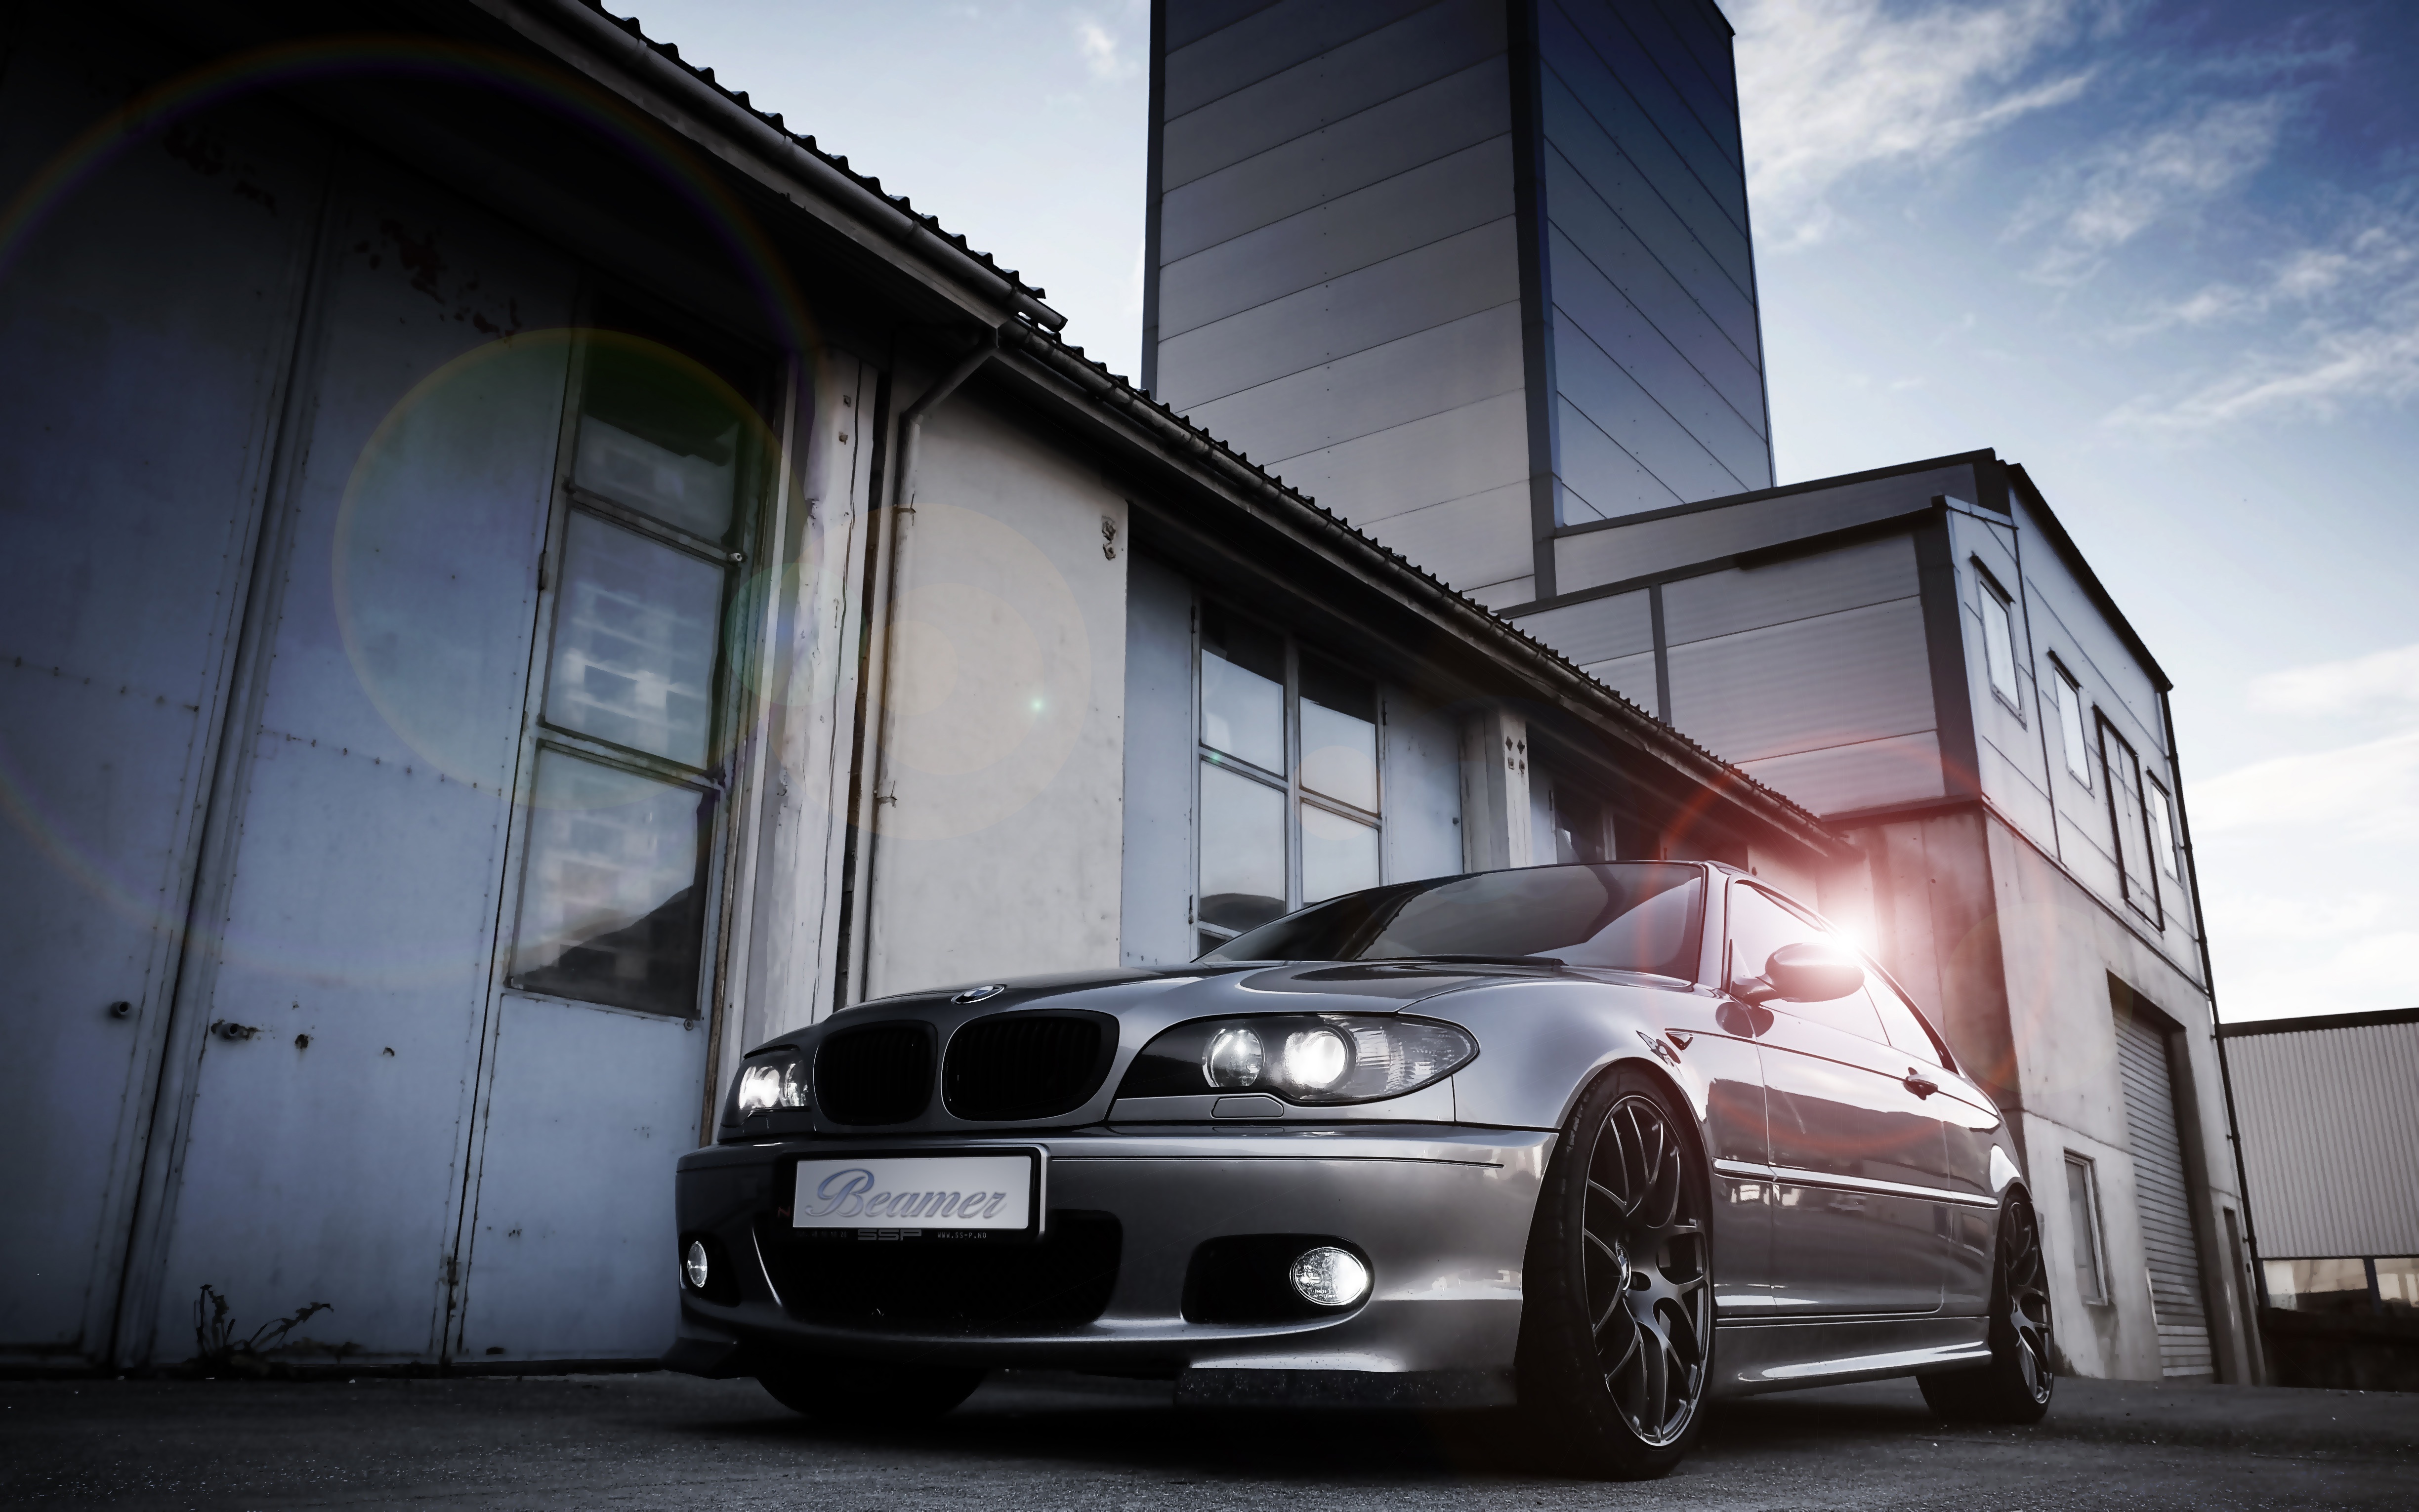
car, wheel, vehicle, sports car, bumper, sedan, bmw, land vehicle, automobile make, automotive exterior, automotive design, luxury vehicle, performance car, executive car, bmw m3, sports sedan